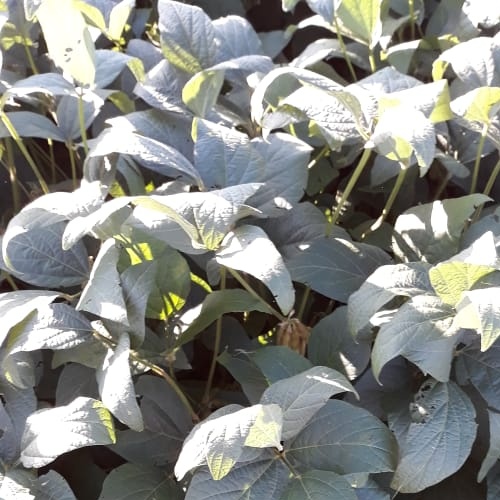
Label: Diabrotica_speciosa